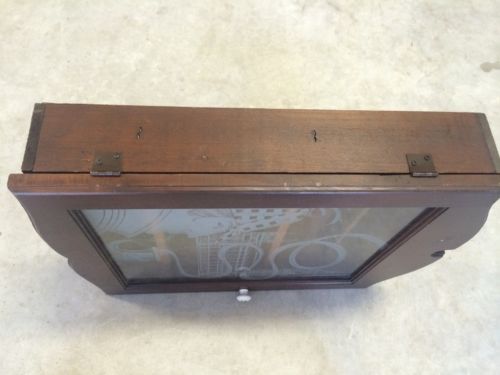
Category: cabinet